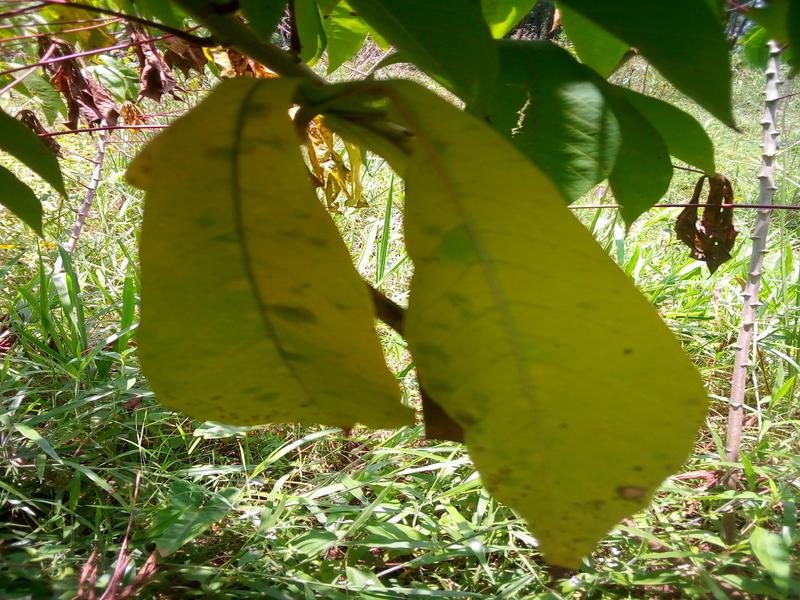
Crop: cassava
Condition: healthy